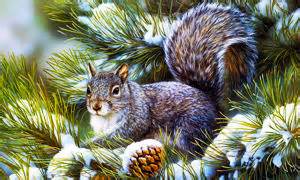
Label: squirrel